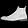
Label: Ankle boot